Linnerberg (Aargau)

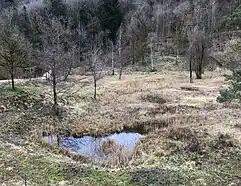
Eriwis nature reserve, an amphibian spawning area of national importance

There are several nature reserves in the area of the almost completely forested Linnerberg. Cantonal forest reserves are situated at the rocky prominence known as Ibergflue to the west of Zeihergutsch, the Gättibuech area near Linn, and the Broochtel near Wallnach. The open meadow slope "Chneublet" near Wallach is designated as part of the federal inventory of dry meadows and pastures of national significance. Additionally, the Längibachtal and Grund areas are encompassed by the "Aargauer und östlicher Solothurner Faltenjura" landscape protection region, duly recognized within the Federal Inventory of Landscapes and Natural Monuments of National Importance.